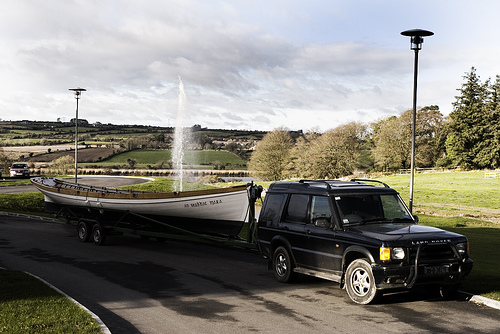
user: Given an image and a question. Answer the question in a short answer. Question: What type of car is the man driving? Short Answer:
assistant: suv